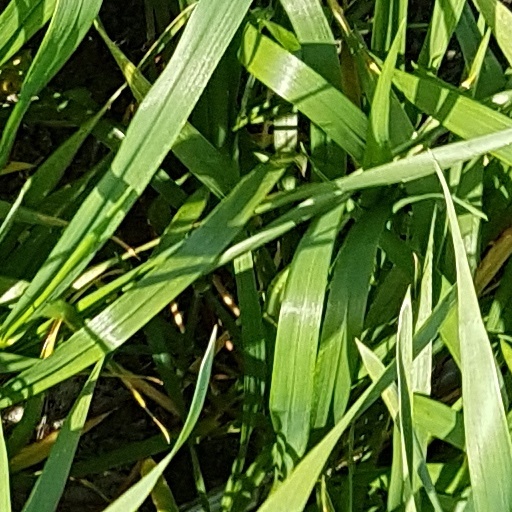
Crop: wheat